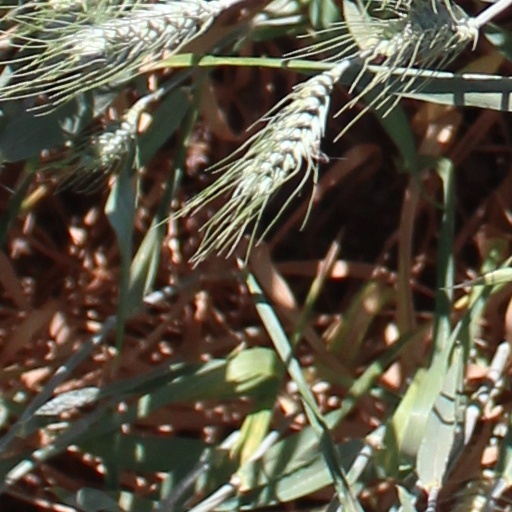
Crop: wheat